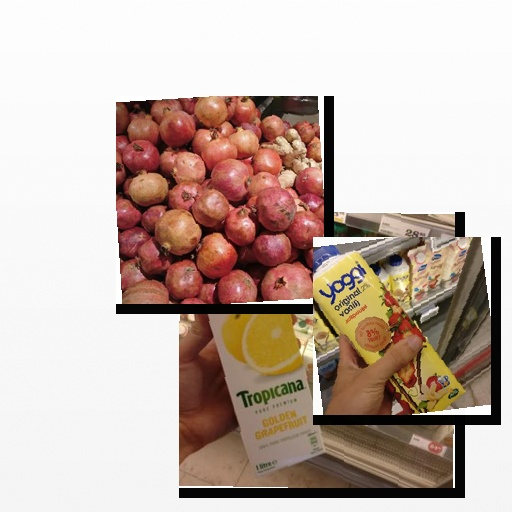
Food items: strawberry_yoghurt, pomegranate, golden_grapefruit_juice